Lacquer painting

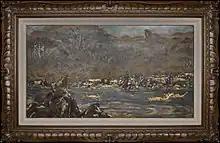
A modern lacquer painting (1962)

Russia's tradition of lacquer painting (Russian: лаковая живопись, "lakovaya zhivopis") before the revolution was connected with folk art and production of icons. The Fedoskino miniature (Russian: федоскинская миниатюра) of Fedoskino village is a genre of lacquer miniature painting on papier-mâché, originating from the late 18th century. From the 1930s this genre also began to be used in proletarian art. Russian lacquer painting is built up through several layers of varnish, creating a three-dimensional effect.